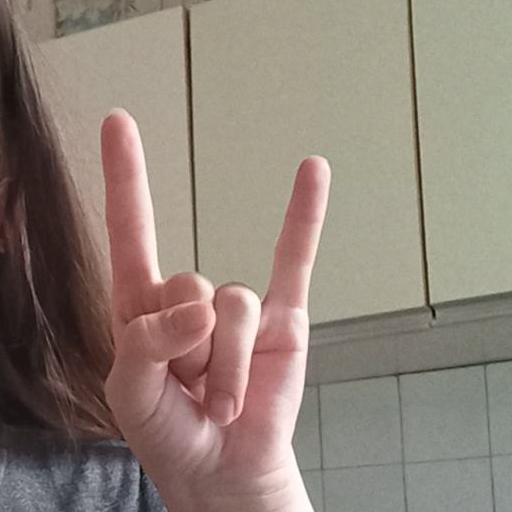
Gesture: rock